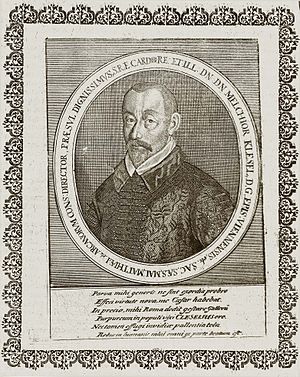
Melchior Khlesl
Melchior Khlesl var en østrigsk statsmand og kardinal i den romersk-katolske kirke under modreformationen. Khlesl blev udpeget til biskop af Wien i 1598 og blev ophøjet til kardinal i 1616.